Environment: real
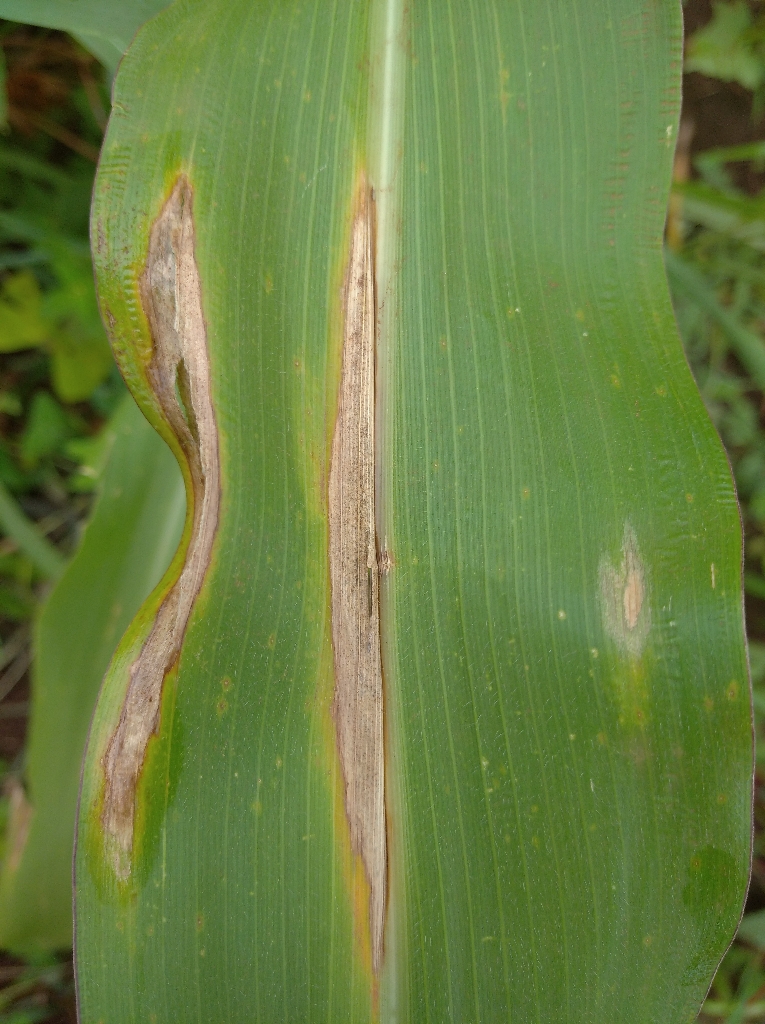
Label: northern_corn_leaf_blight